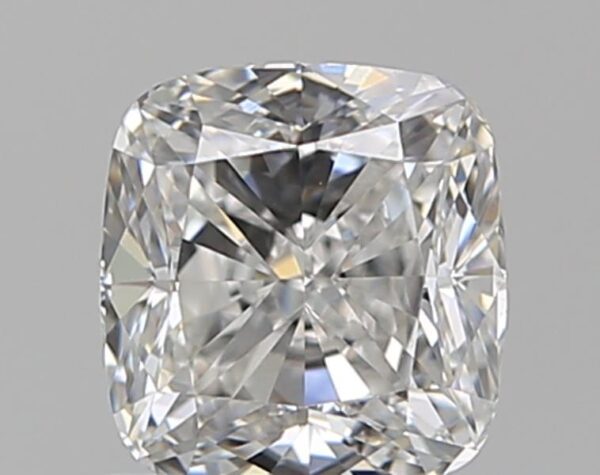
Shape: cushion
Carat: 1
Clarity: SI1
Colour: F
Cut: EX
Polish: EX
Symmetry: EX
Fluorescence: N
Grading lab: GIA
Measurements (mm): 5.79 x 5.49 x 3.66